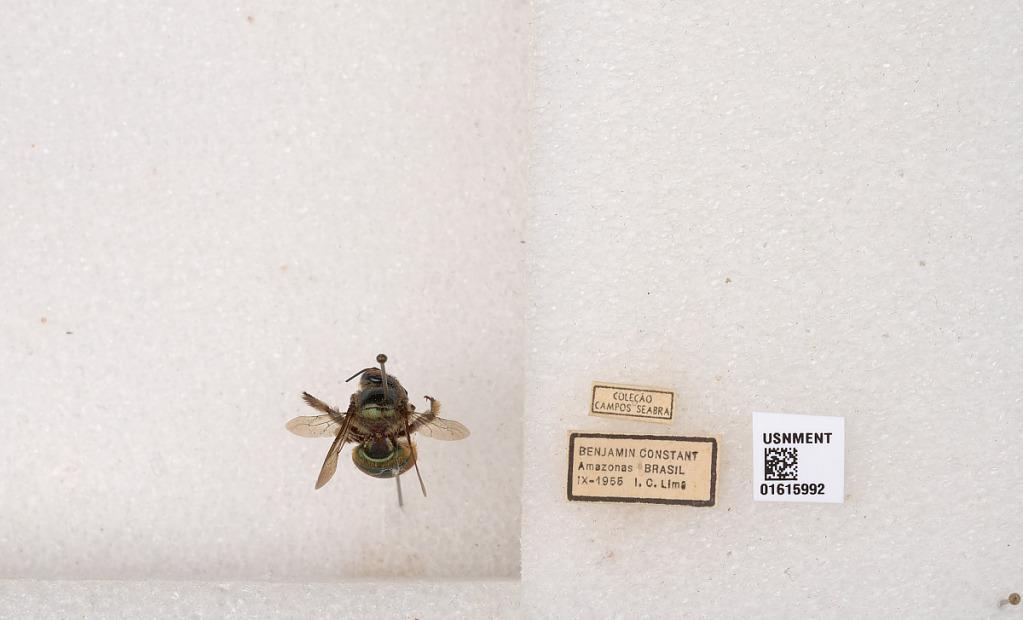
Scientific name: Xylocopa (Schonnherria) ornata Smith
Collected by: R. Lawler
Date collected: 1955-9-1
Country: Brazil
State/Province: Amazonas
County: Benjamin Constant
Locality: Benjamin Constant